2017 Japan Super Series

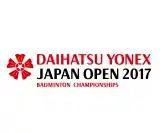

The 2017 Japan Super Series is the eighth Super Series badminton tournament of the 2017 BWF Super Series. The tournament took place at the Tokyo Metropolitan Gymnasium in Tokyo, Japan from September 19 – 24, 2017 and had a total purse of $325,000.